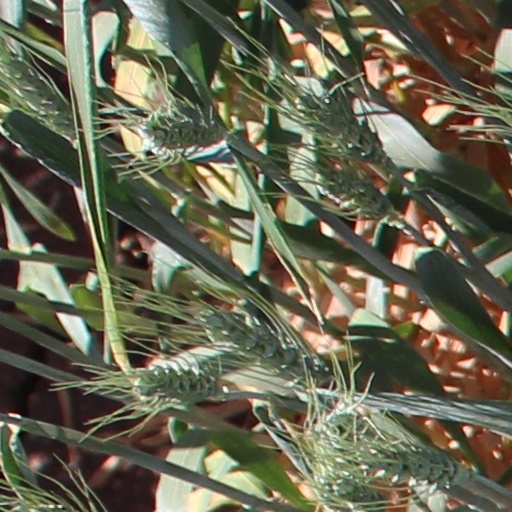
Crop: wheat